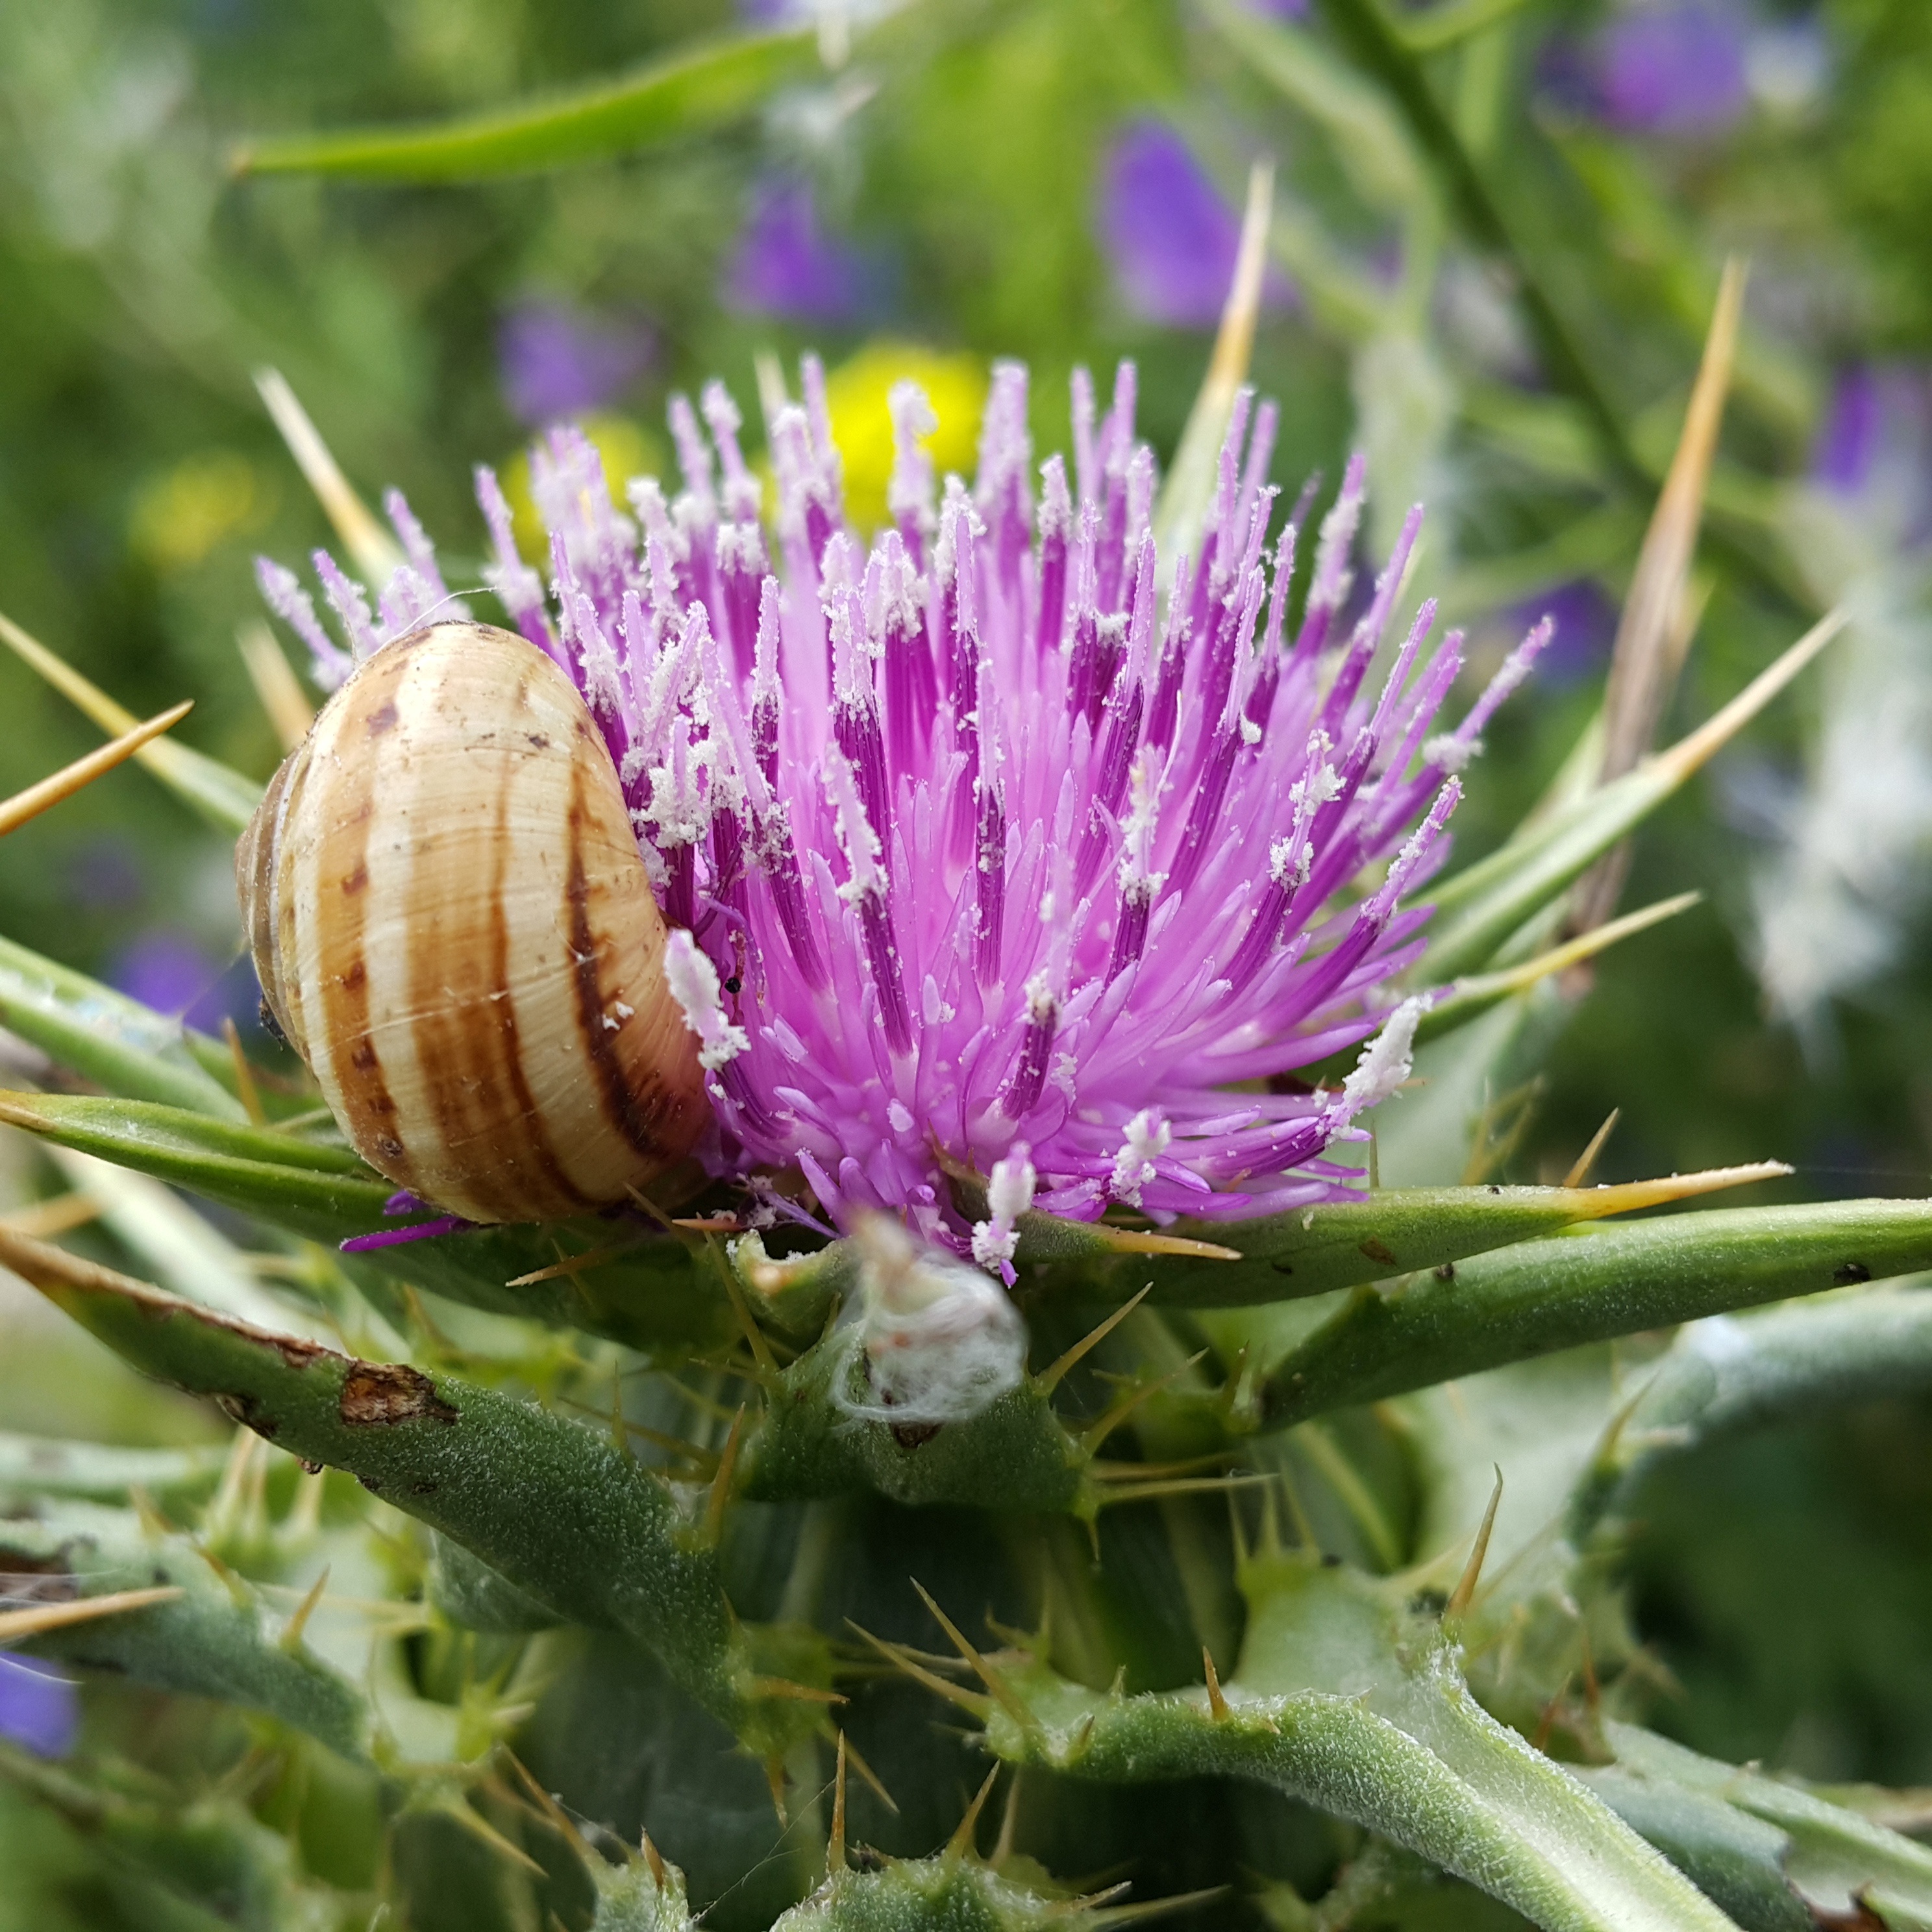
plant, meadow, flower, produce, botany, flora, wild flower, wildflower, snail, violet, thorns, thistle, macro photography, flowering plant, daisy family, silybum, land plant, artichoke thistle